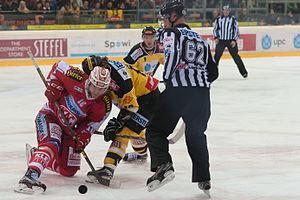
Jonas Nordquist est un joueur professionnel suédois de hockey sur glace.